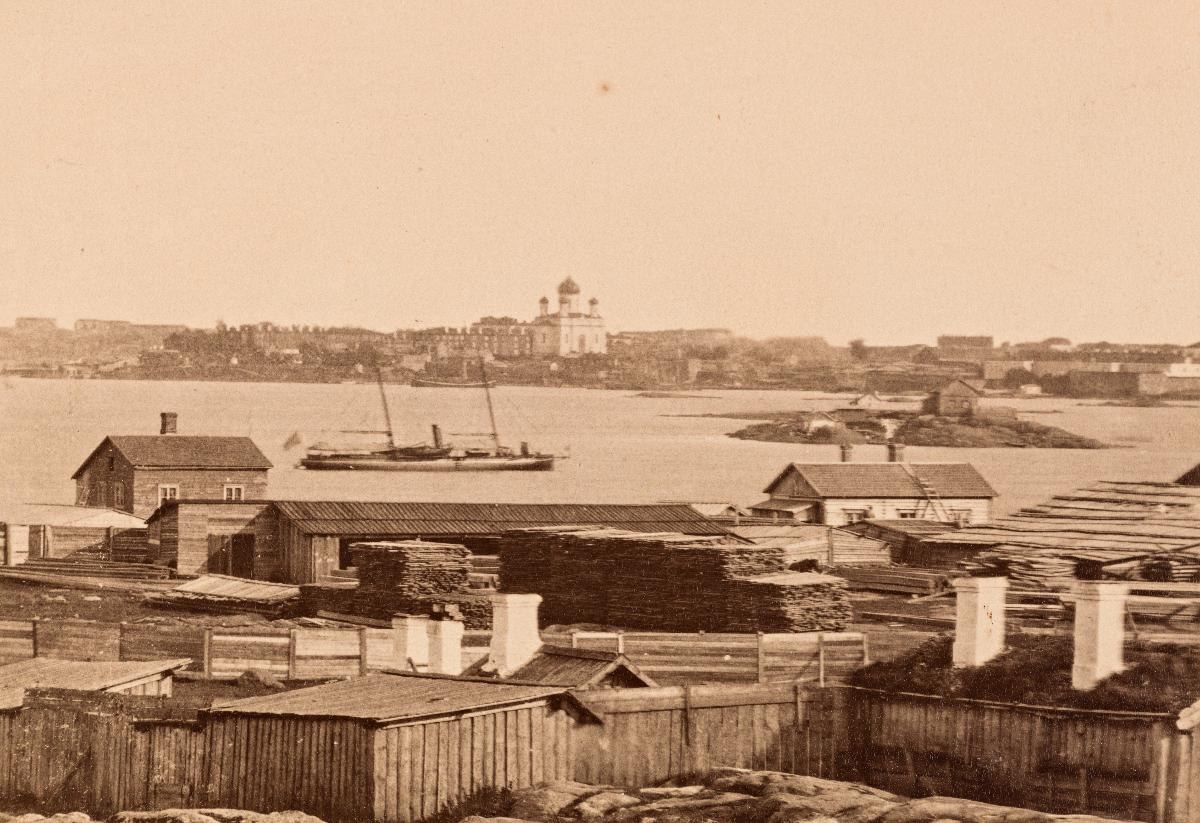
Näkymä kaakkoiselle Katajanokalle, kauppias Ekebomin lautatarha Lökholmenilla.
sisällön kuvaus: Näkymä kaakkoiselle Katajanokalle, kauppias Ekebomin lautatarha Lökholmenilla. Taustalla näkyy Viaporin, nykyisen Suomenlinnan, Iso Mustasaari. Keskellä on Viaporin venäläisen varuskunnan ortodoksinen kirkko sipulikupoleineen. Kuva kuuluu sarjaan Bilder från Helsingfors vuodelta 1911. mustavalkoinen
Kuvaaja: Hoffers, Eugen, valokuvaaja
Ajankohta: kuvausaika 1862 - 1867
Paikka: Suomi, Uusimaa, Helsinki, Suomenlinna Helsinki, Iso Mustasaari, Suomi, Uusimaa, Helsinki, Katajanokka Helsinki, Laukkasaari
Aiheet: puurakennukset, varastotilat, lautatarhat, merilinnoitukset, tiilirakennukset, kasarmit, kivirakennukset, ortodoksiset kirkot, tornit, purjelaivat, saaret, merenrannat, kalliot, luodot, wooden buildings, storehouses, timber yards, sea fortresses, brick buildings, barracks, stone buildings, towers, sailing ships, islands, rocks (landforms), rocks (islets), träbyggnader, lagerutrymmen, brädgårdar, sjöfästningar, tegelbyggnader, kaserner, stenbyggnader, torn, segelfartyg, öar, havsstränder, klippor, kobbar